Joan Trumpauer Mulholland

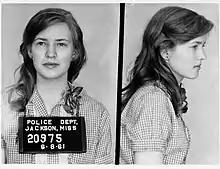
Joan Trumpauer (Mulholland), Jackson Mississippi, 1961

In the summer of 1961, the historic Freedom Riders, a group of black and white activists, challenged the legally segregated buses and bus stations of the south by refusing to travel separately. Thirteen riders left on two Greyhound buses en route to New Orleans from Washington, D.C.